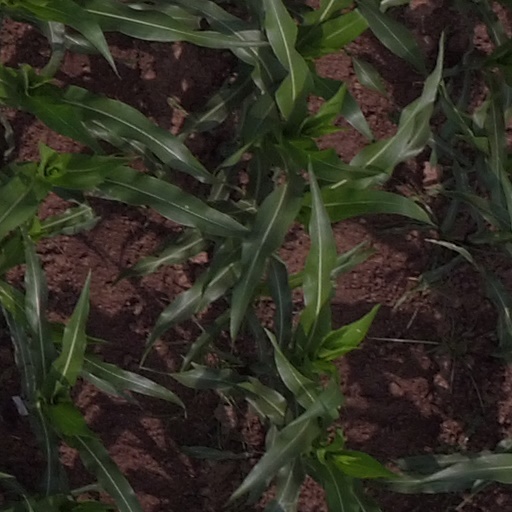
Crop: maize; corn